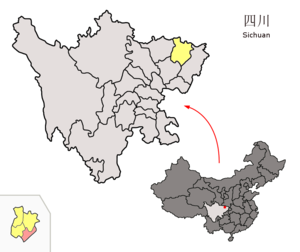
Le xian de Pingchang est un district administratif de la province du Sichuan en Chine. Il est placé sous la juridiction de la ville-préfecture de Bazhong.